Molokaʻi

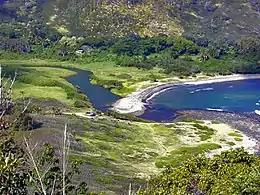
Halawa Bay Beach Park, located at the extreme east end of Molokaʻi

Molokaʻi is split into two main geographical areas. The low western half is very dry and the soil is heavily denuded due to poor land management practices, which allowed over-grazing by deer and goats. It lacks significant ground cover and virtually the entire section is covered in non-native "kiawe" ("Prosopis pallida") trees. One of the few natural areas remaining almost intact are the coastal dunes of Moʻomomi, which are part of a Nature Conservancy preserve.